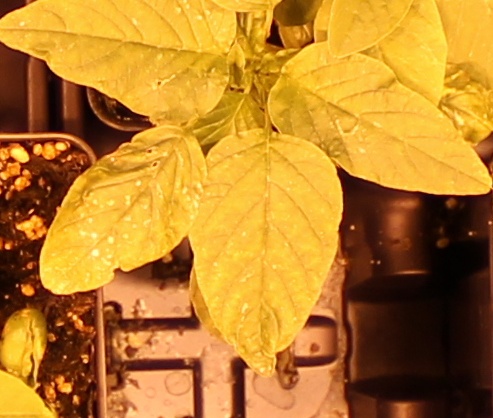
Label: Palmer Amaranth